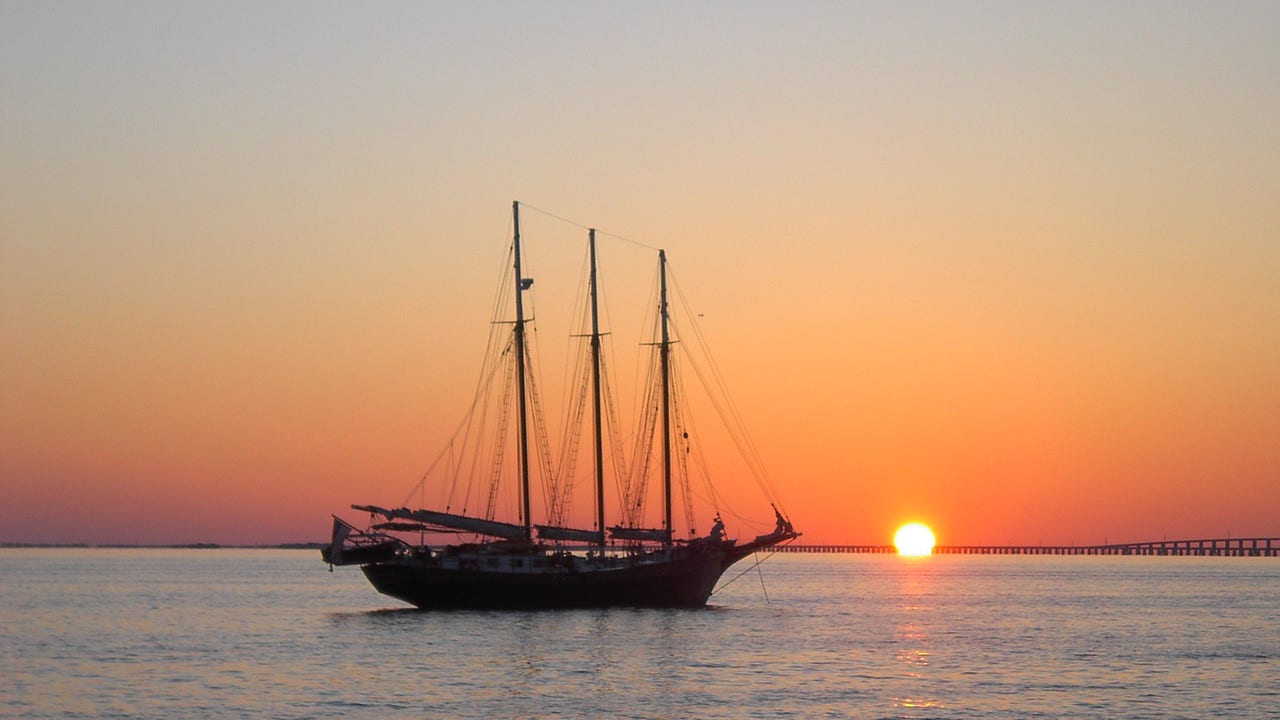
Vehicle type: Ships